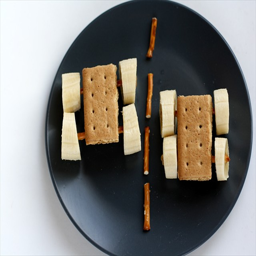
type of dish with bananas : butter with a side of bread